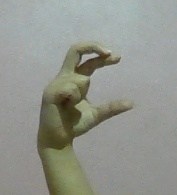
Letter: thal